Cell adhesion

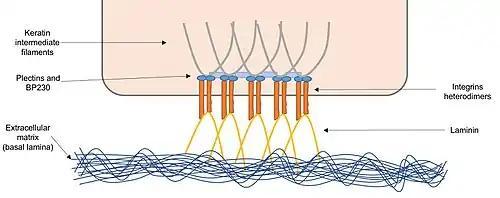
Hemidesmosomes diagram showing interaction between integrins and laminin, including how integrins are linked to keratin intermediate filaments

In hemidesmosomes, integrins attach to extracellular matrix proteins called laminins in the basal lamina, which is the extracellular matrix secreted by epithelial cells. Integrins link extracellular matrix to keratin intermediate filaments, which interacts with intracellular domain of integrins via adapter proteins such as plectins and BP230. Hemidesmosomes are important in maintaining structural stability of epithelial cells by anchoring them together indirectly through the extracellular matrix.